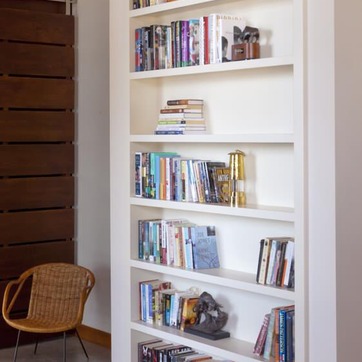
Material: paper